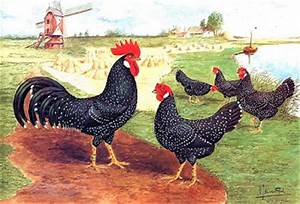
Label: chicken